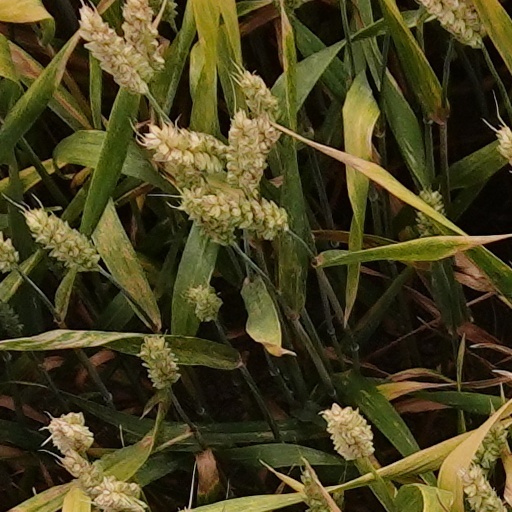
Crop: wheat